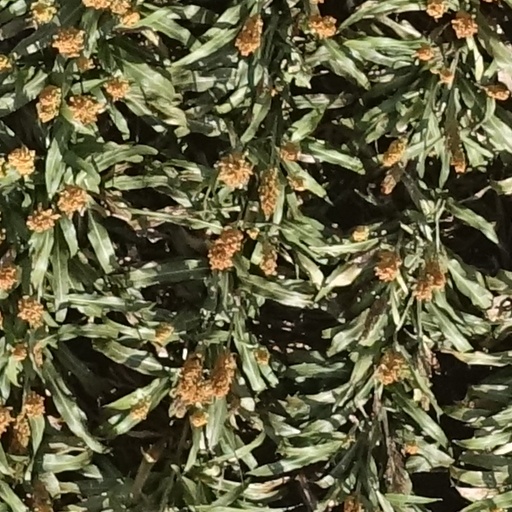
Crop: sorghum